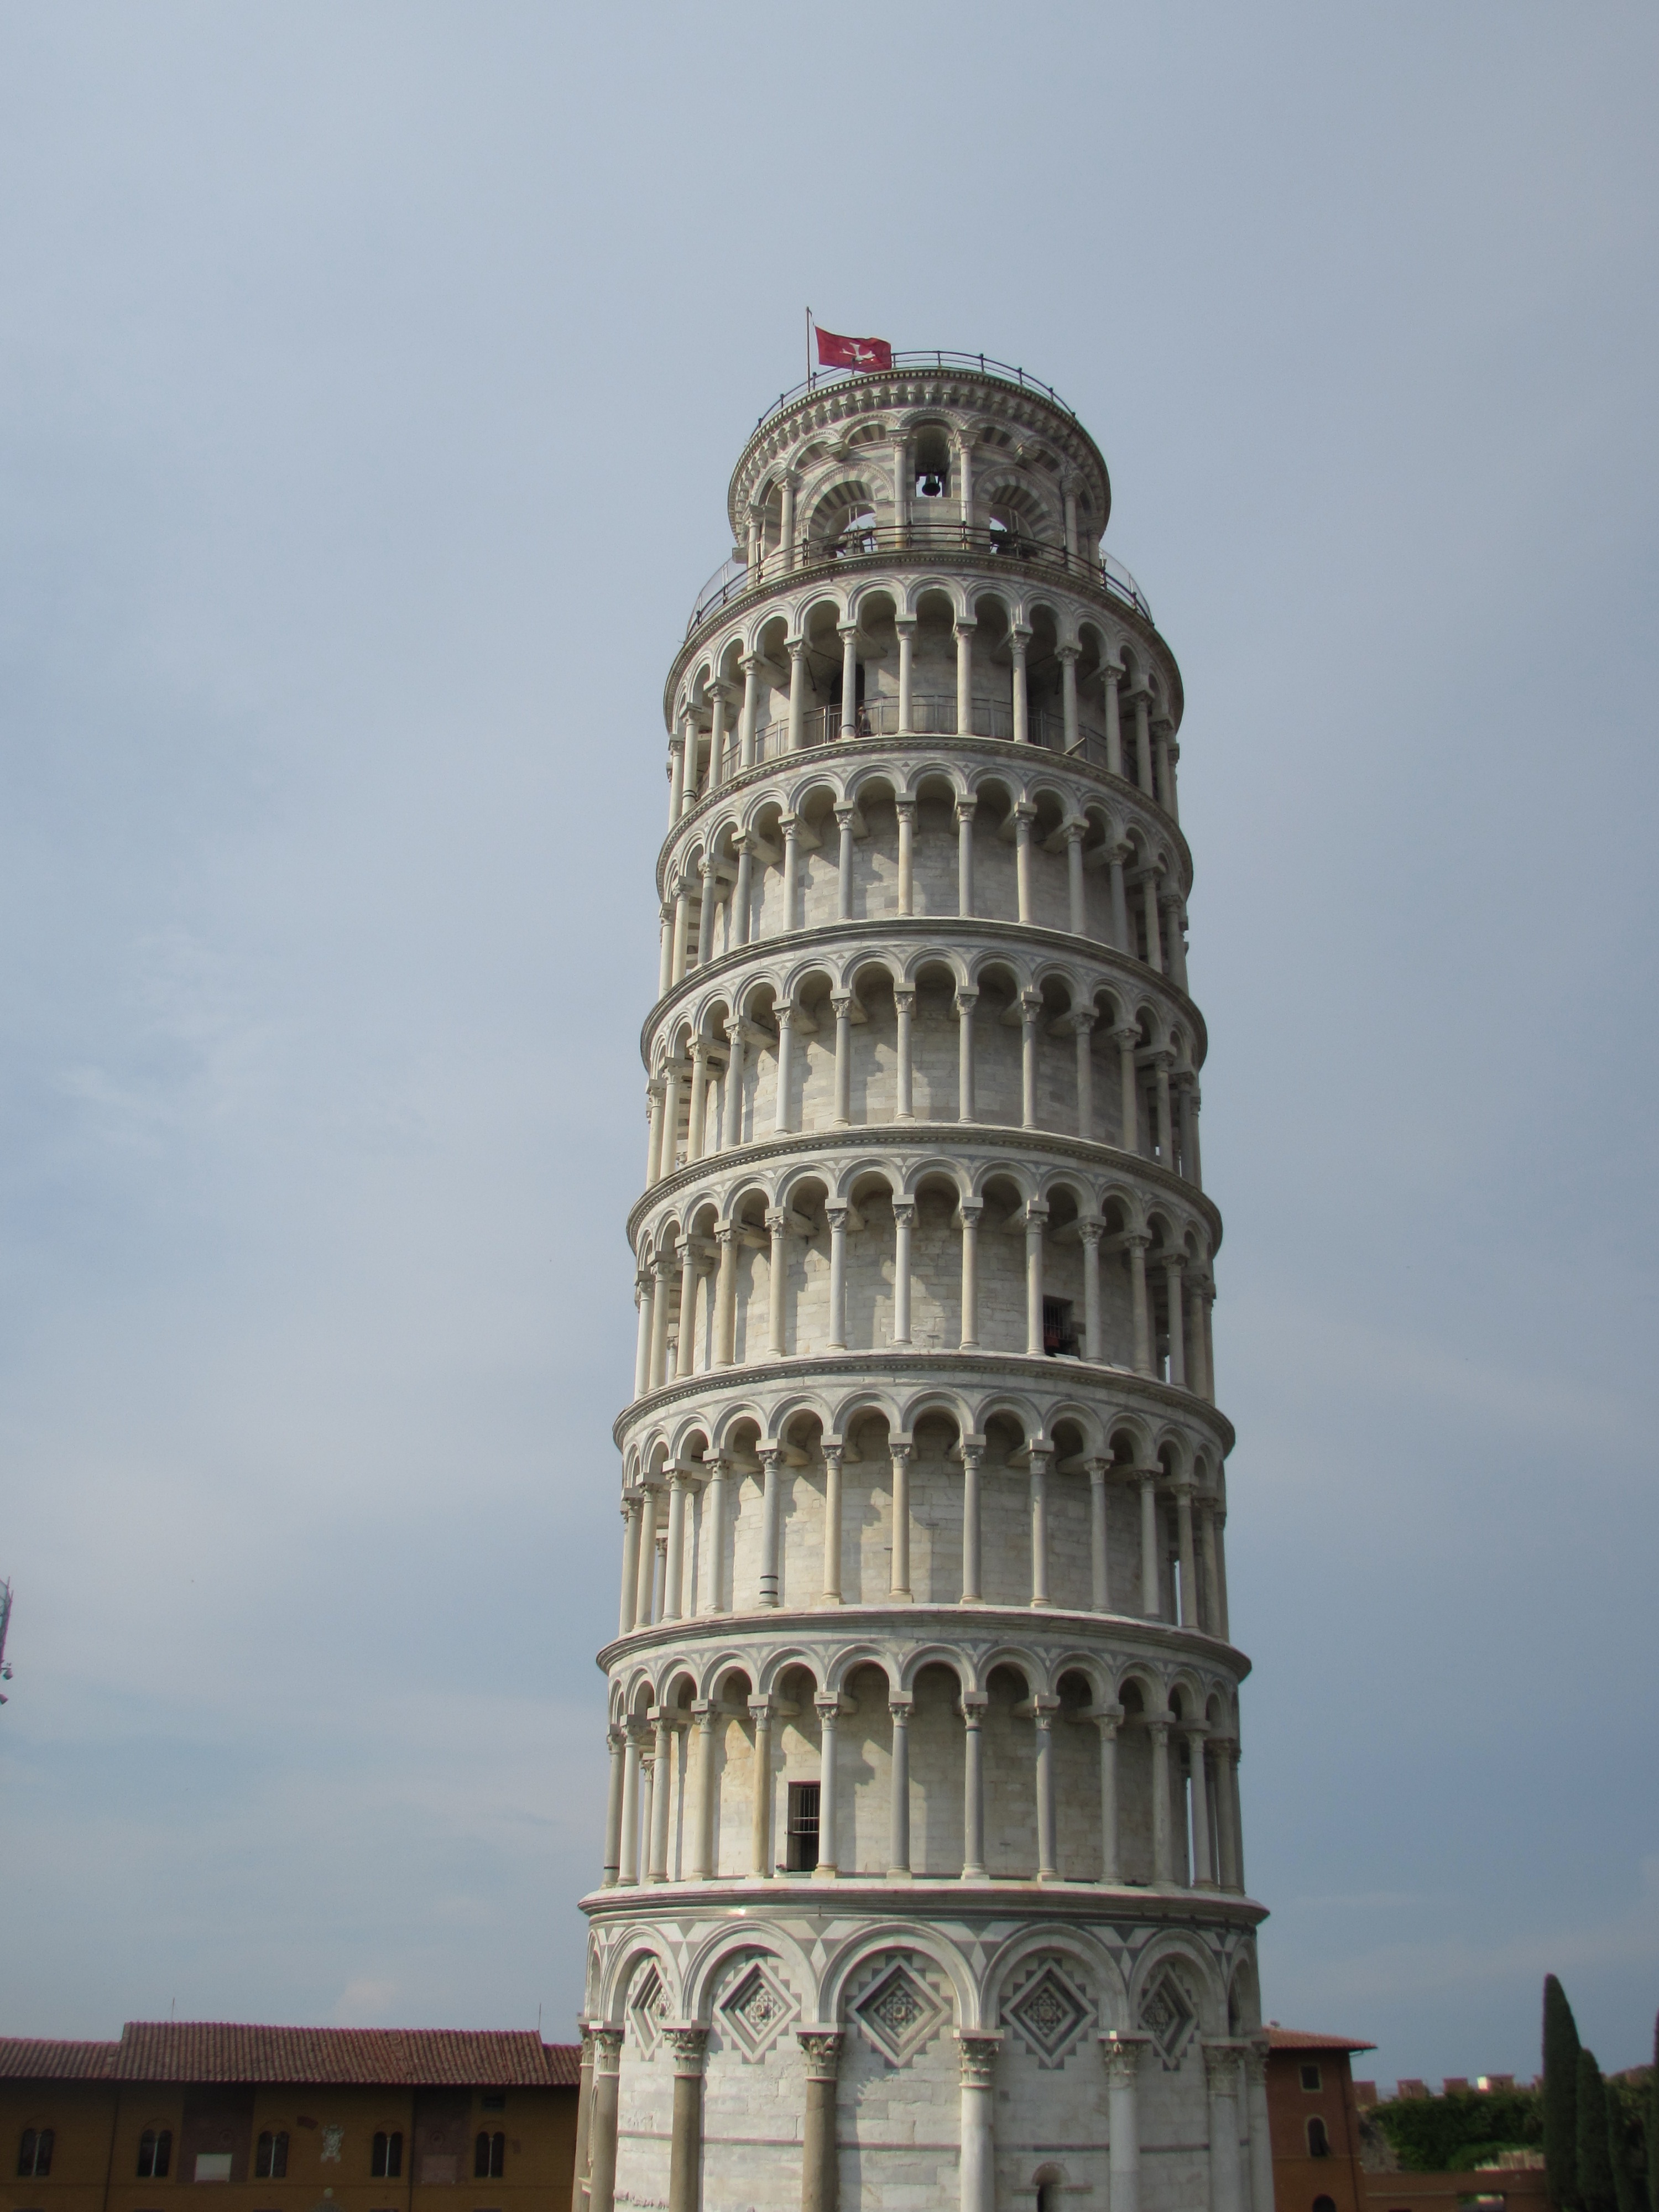
architecture, monument, tower, landmark, italy, tower block, bell tower, pisa, leaning tower, tower of pisa, control tower, buildings italy